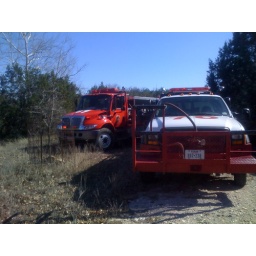
They ran out of water in the tanks and had to call two tanker trucks out to refill.